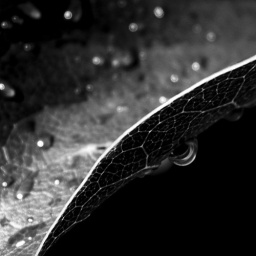
Leaves in black and white - Turn